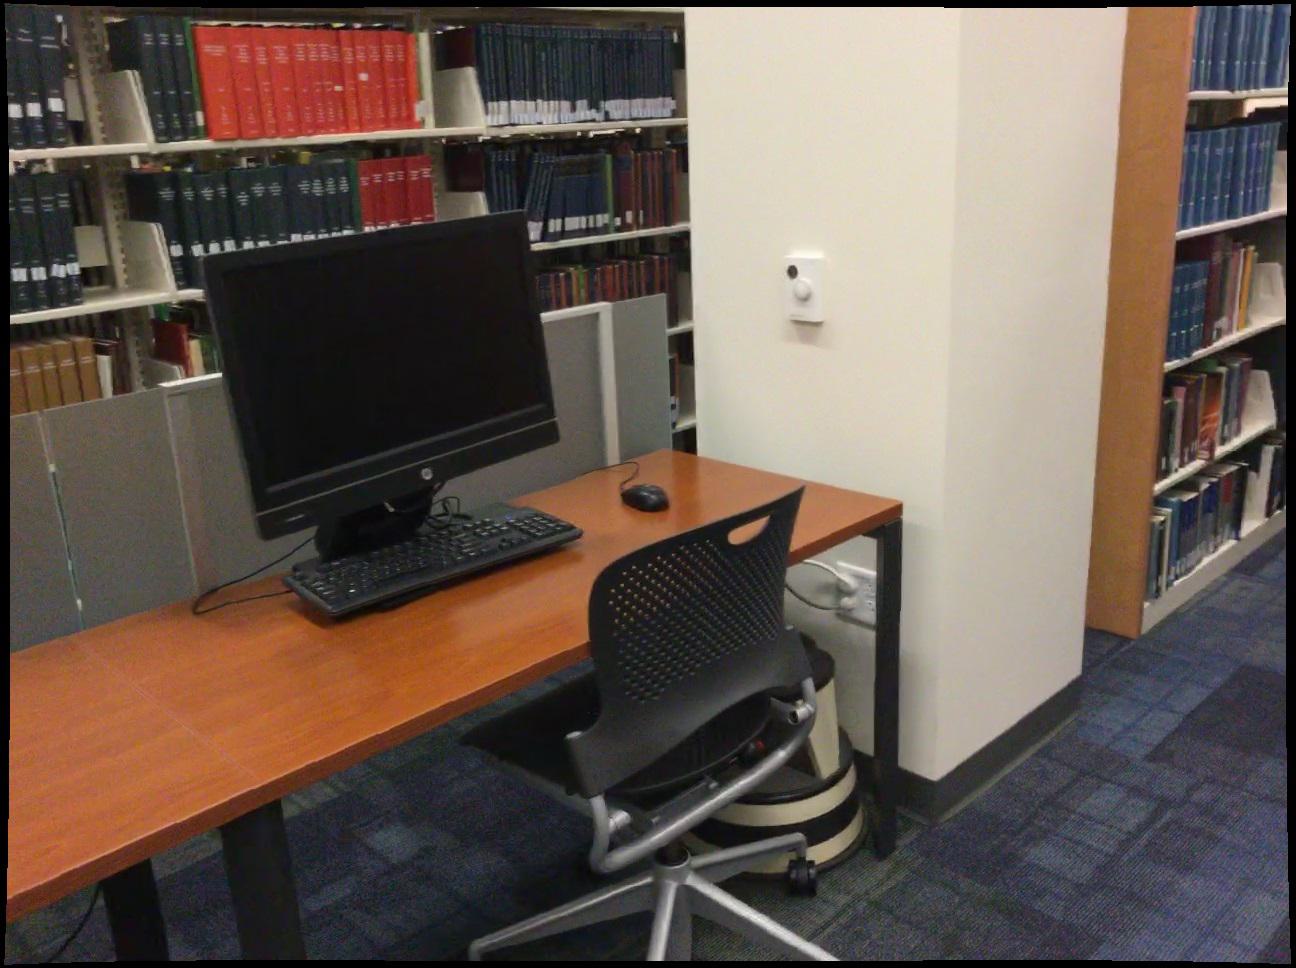
Question: In the image, there is the monitor. Pinpoint several points within the vacant space situated right of the monitor from the object's perspective. Your final answer should be formatted as a list of tuples, i.e. [(x1, y1), ...], where each tuple contains the x and y coordinates of a point satisfying the conditions above. The coordinates should be between 0 and 1, indicating the normalized pixel locations of the points.
Answer: [(0.091, 0.600), (0.073, 0.585), (0.056, 0.570), (0.283, 0.845), (0.042, 0.620), (0.025, 0.604), (0.008, 0.589), (0.218, 0.892)]